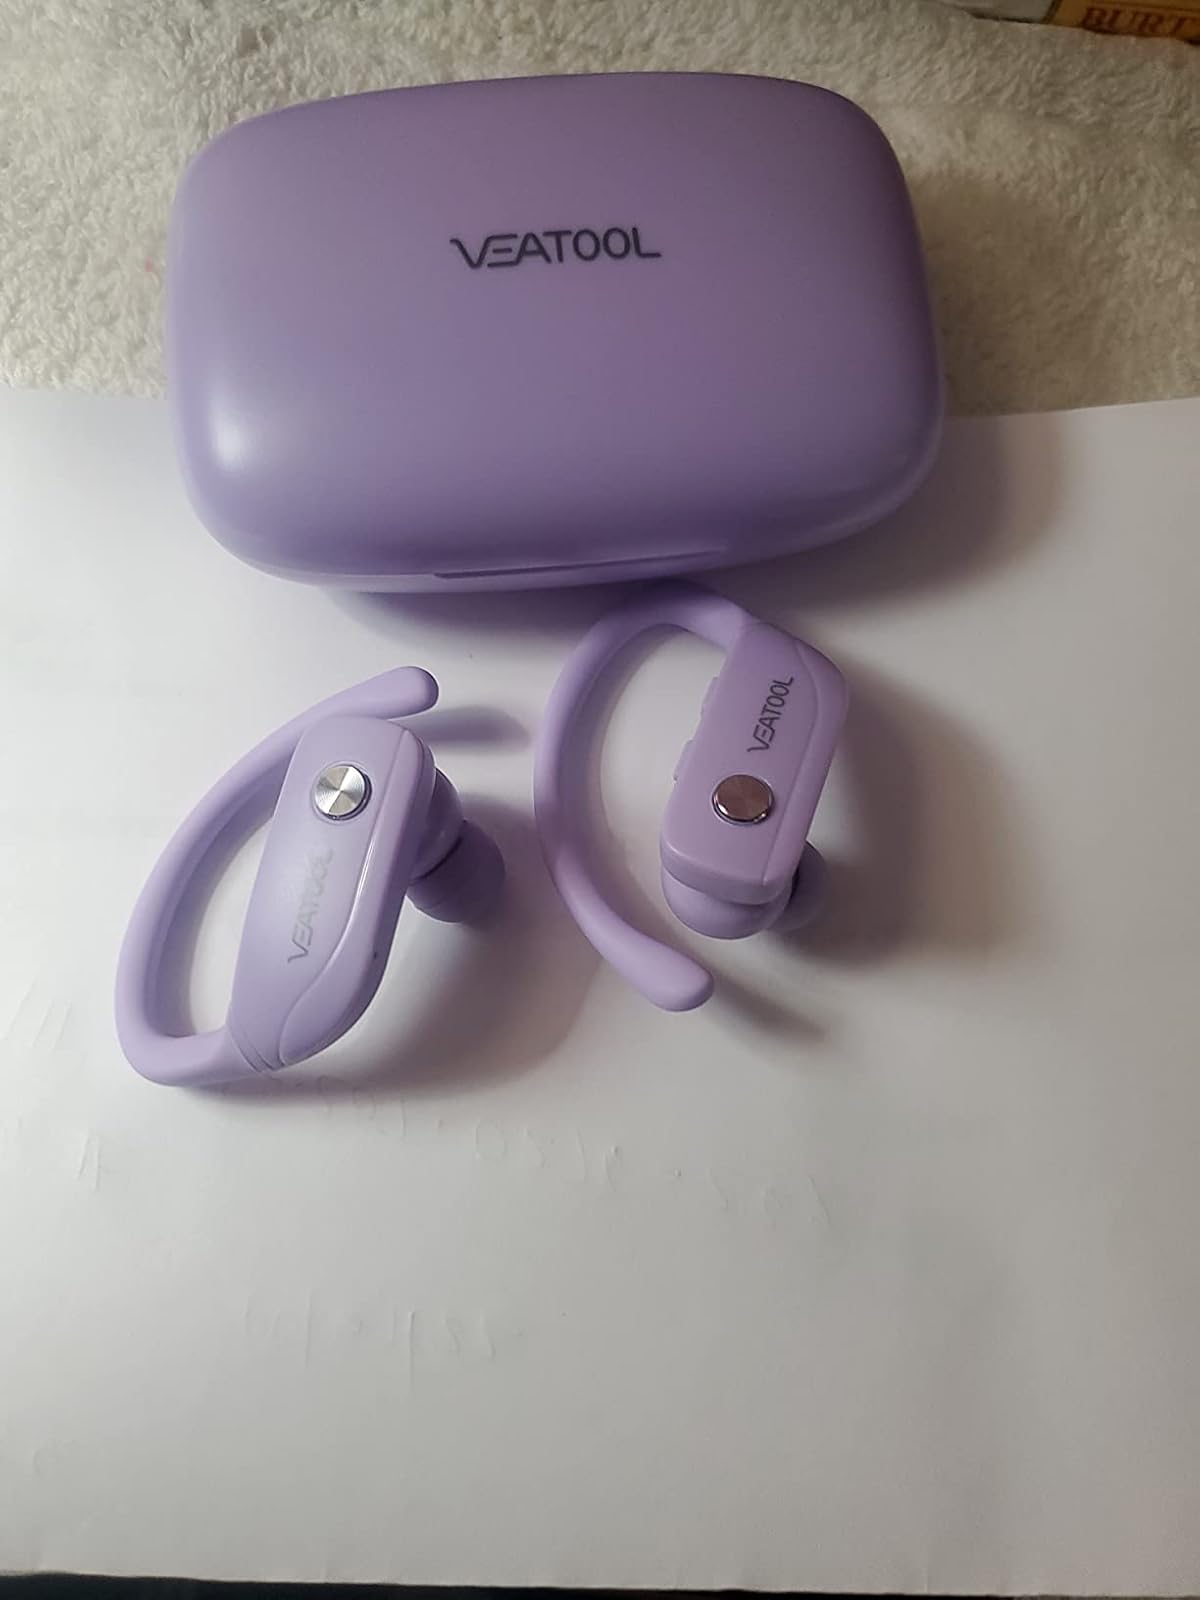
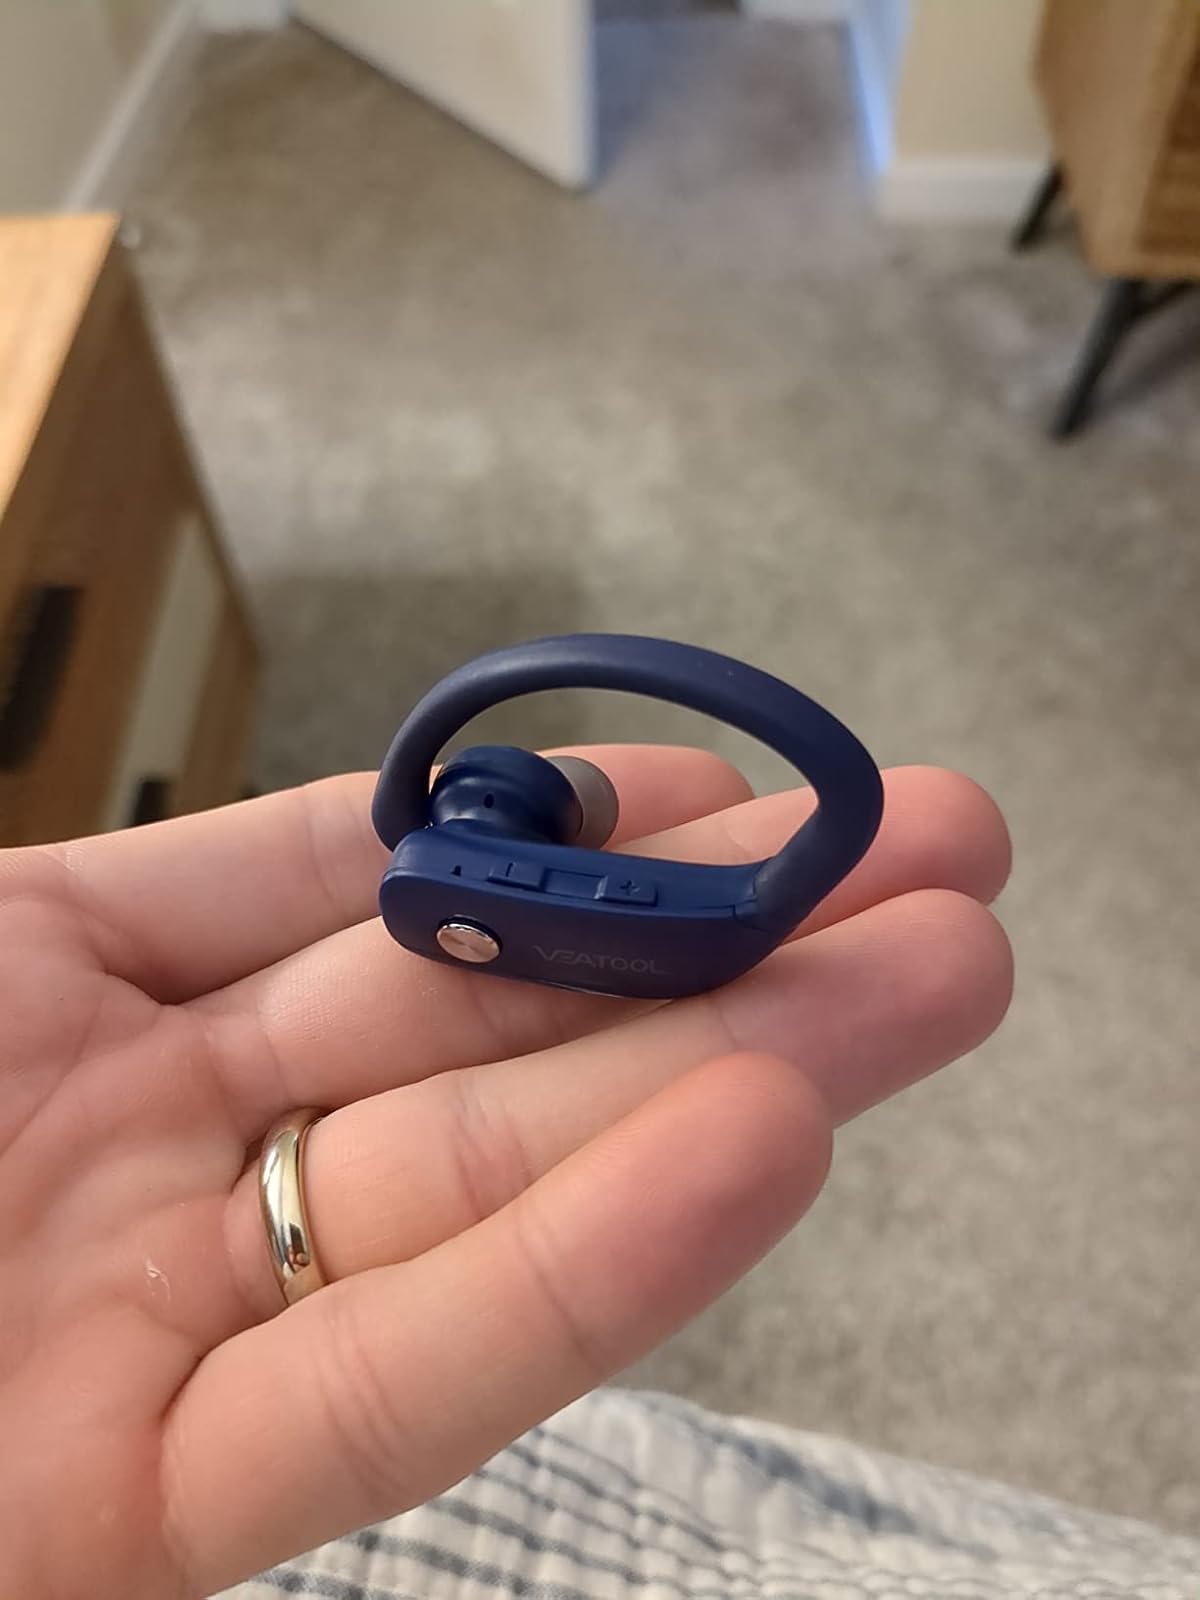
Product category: earbuds
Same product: no